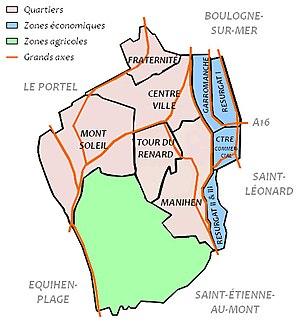
Quartiers et grands axes d'Outreau (Pas-de-Calais, France)
Outreau est une commune française située dans le département du Pas-de-Calais en région Hauts-de-France.